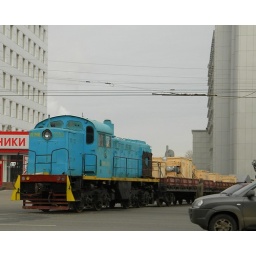
Industrial Diesel-hydraulic locomotive operated by Kharkiv Nuclear-Turbine building plant 'TurboAtom' is crossing the Moscow avenue in Kharkiv city